Galileo project

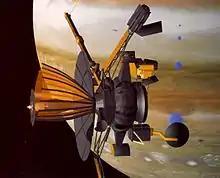
refer to caption

After the Venus flyby and "Galileo" passing beyond Earth’s orbit, it was no longer risky to employ the , so on April 11, 1991, "Galileo" was ordered to unfurl it. This was done using two small dual drive actuator (DDA) motors to drive a worm gear, and was expected to take 165 seconds, or 330 seconds if one actuator failed. The antenna had 18 graphite-epoxy ribs; when the driver motor started and put pressure on the ribs, they were supposed to pop out of the cup their tips were held in, and the antenna would unfold like an umbrella. When it reached the fully deployed configuration, redundant microswitches would shut down the motors. Otherwise they would run for eight minutes before being automatically shut down to prevent them from overheating.